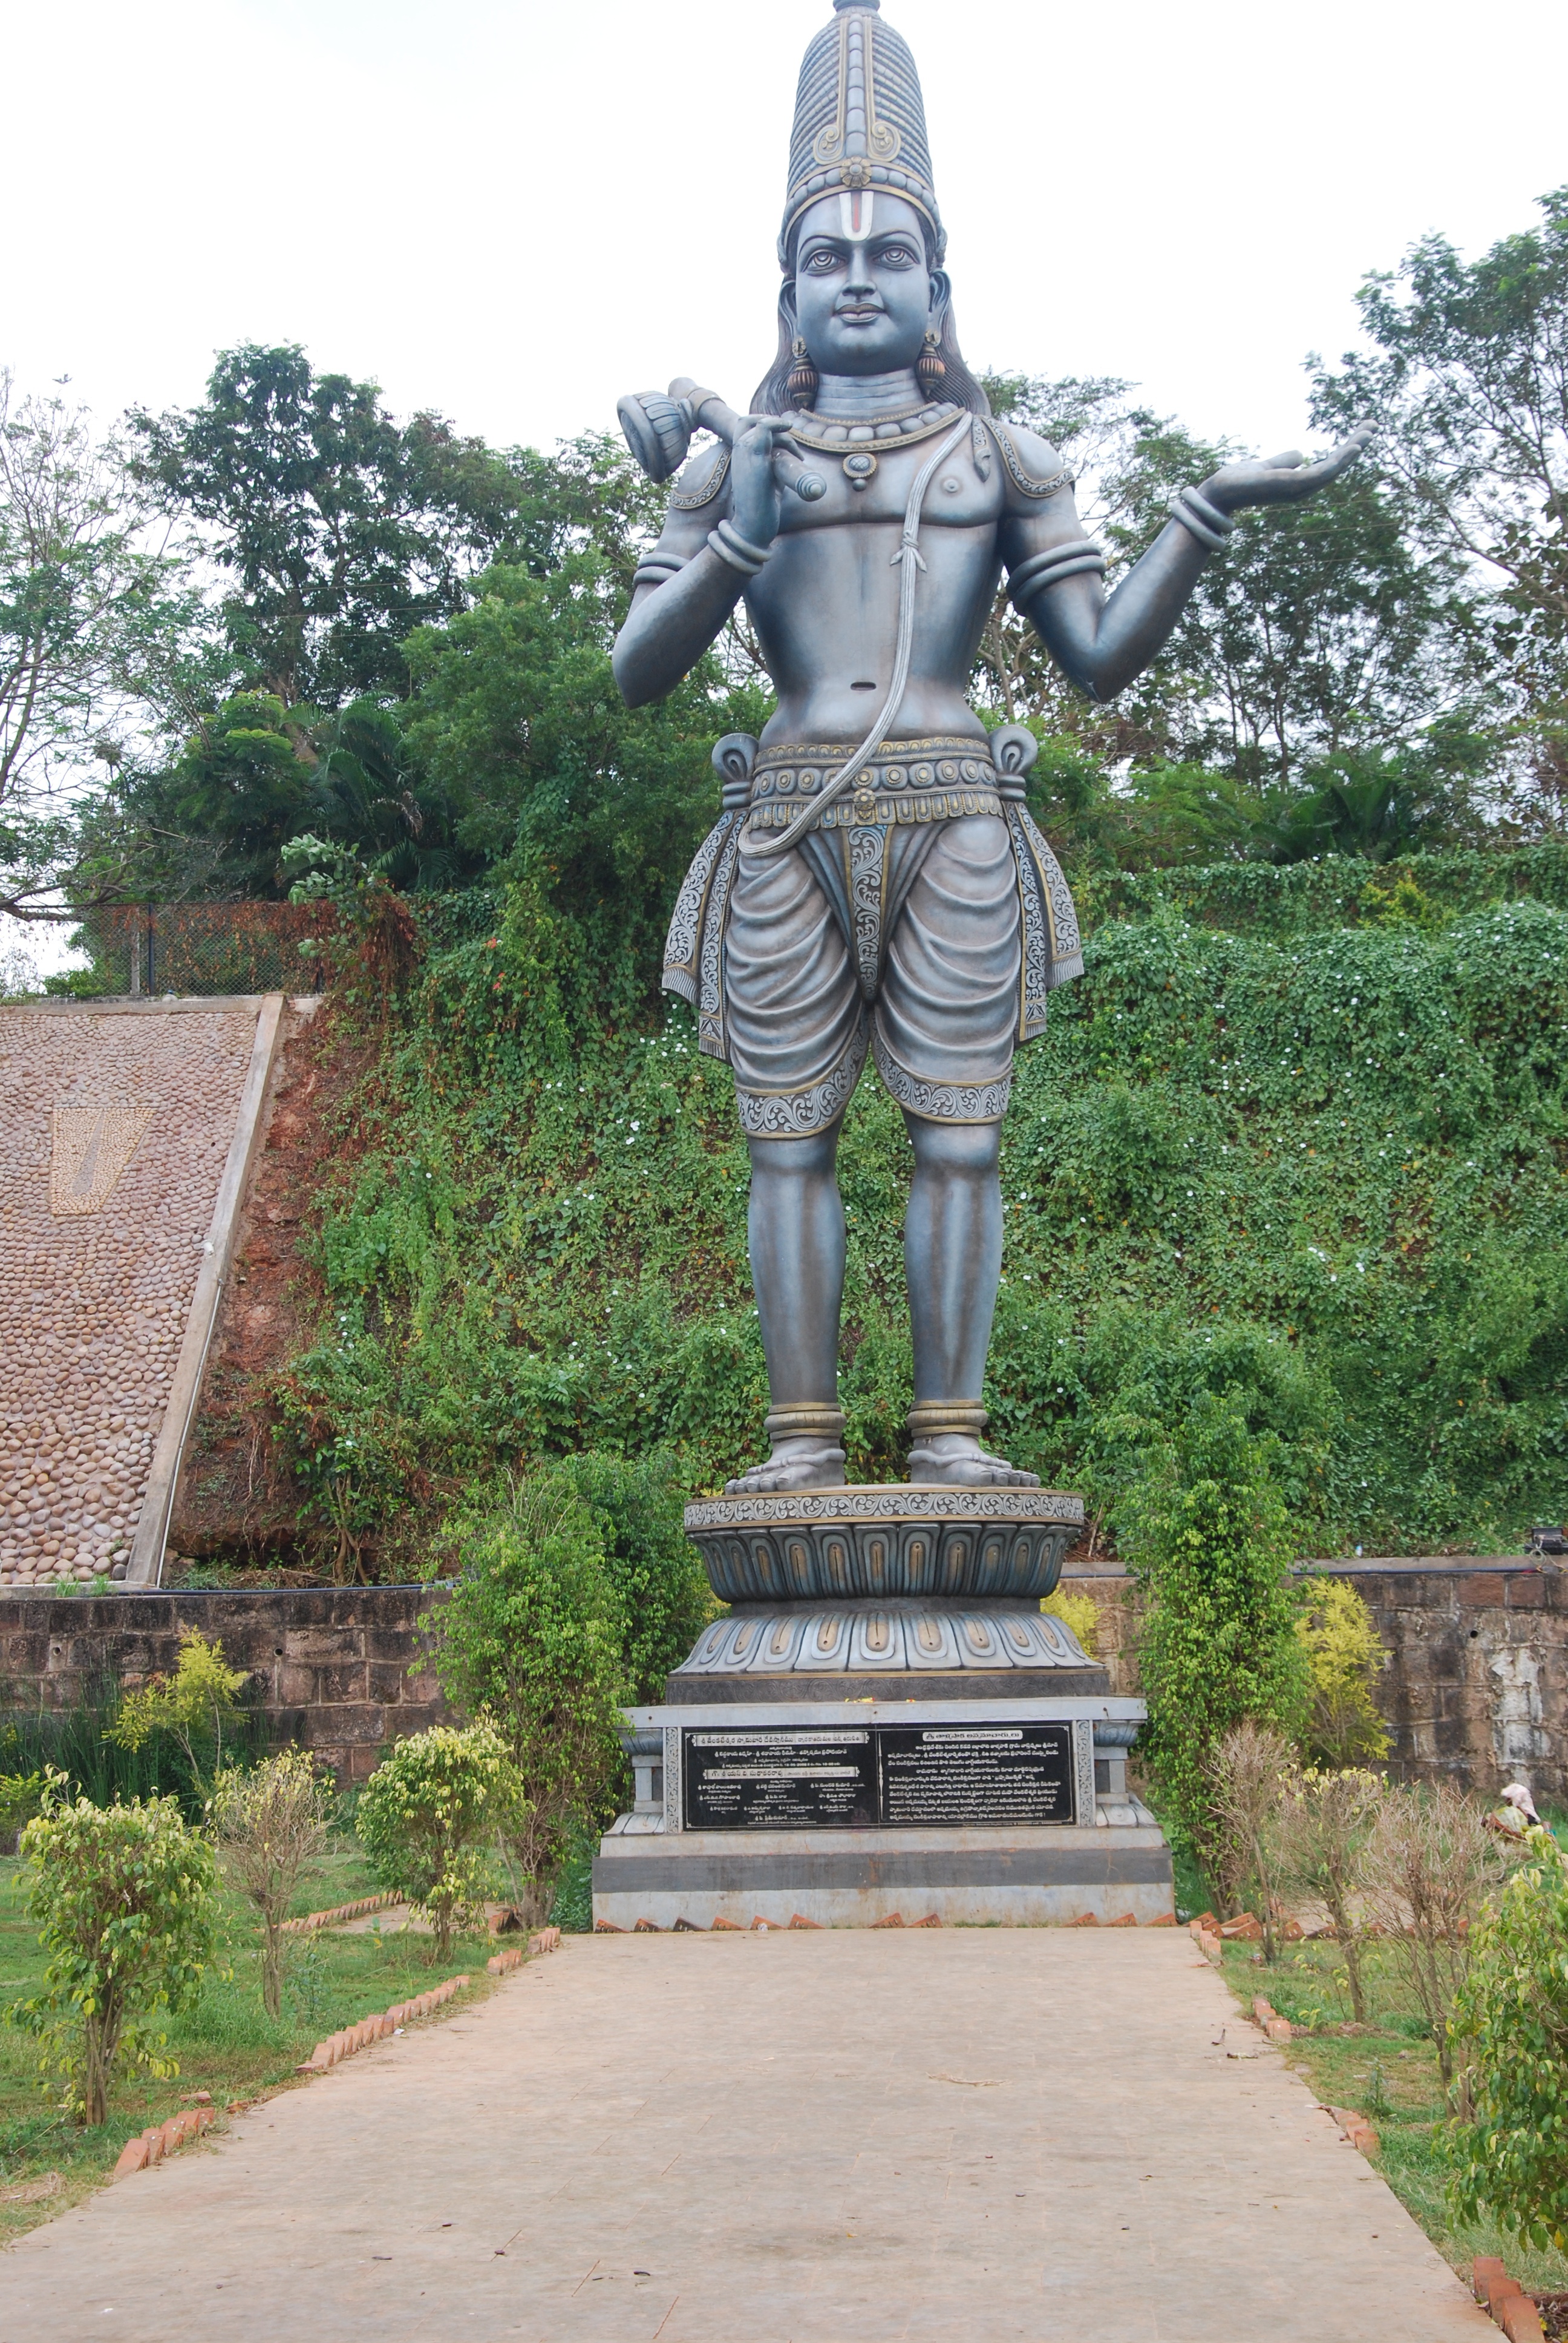
monument, statue, garden, sculpture, memorial, art, temple, hinduism